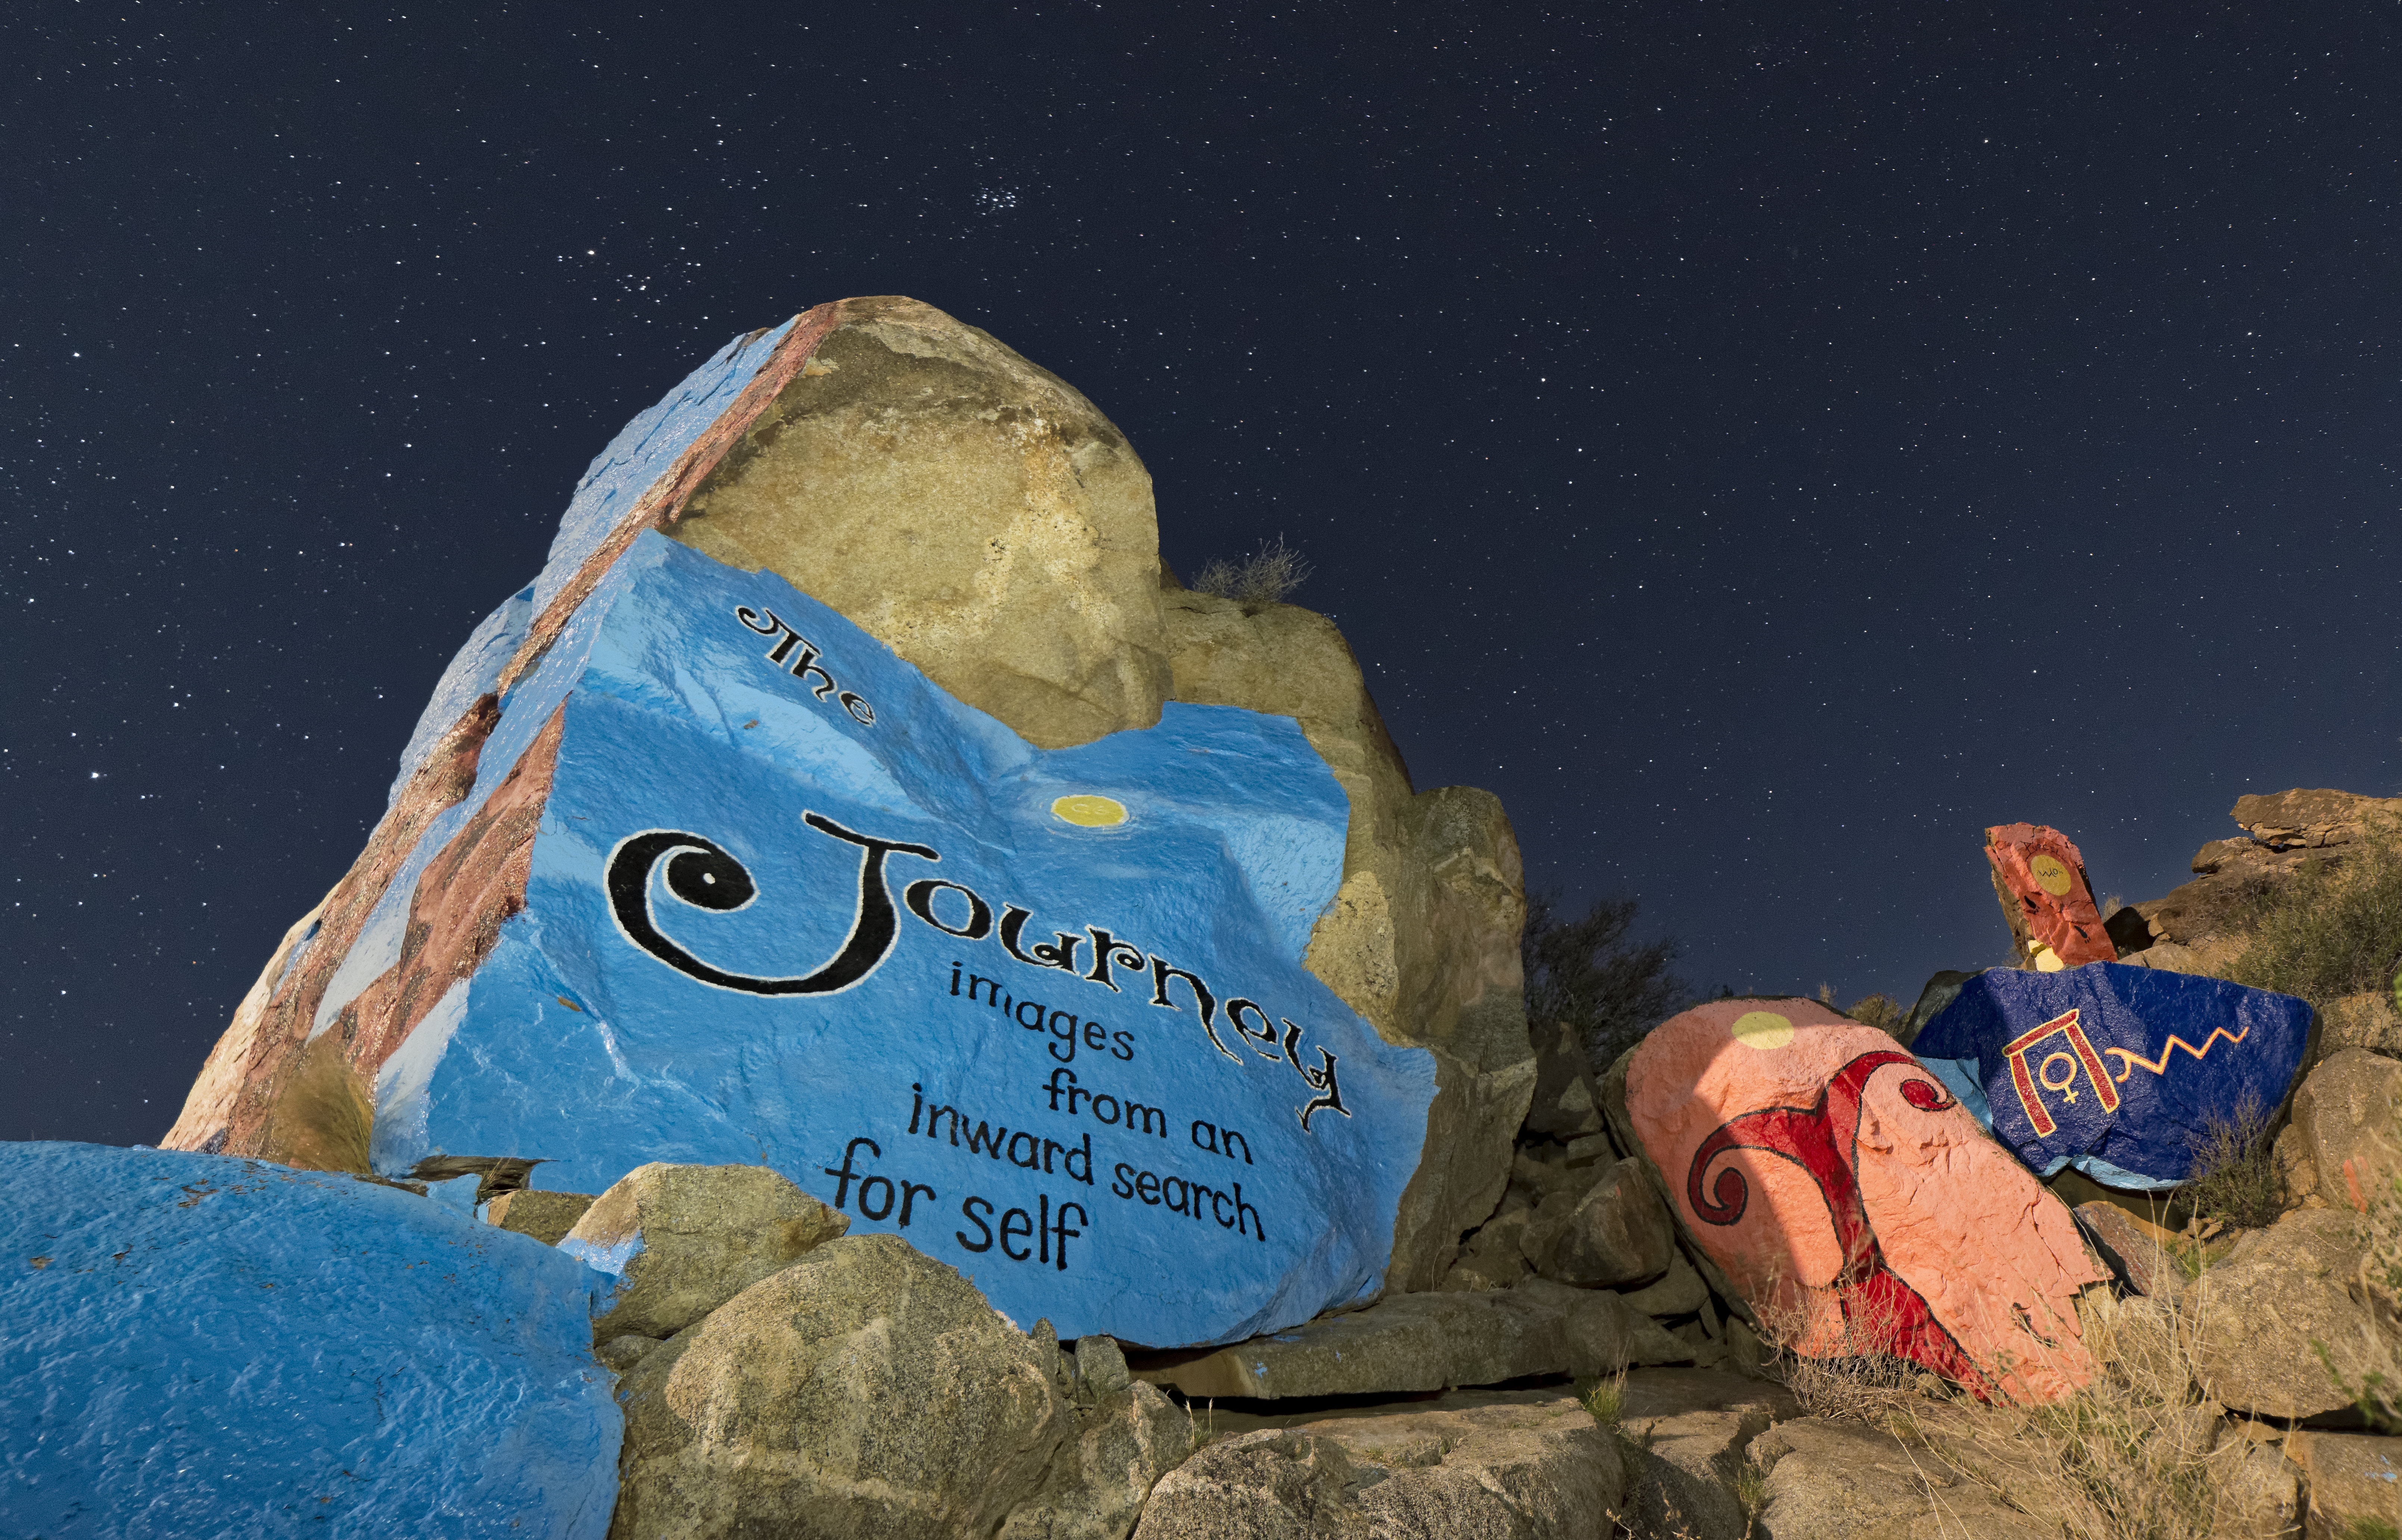
blue, extreme sport, arizona, nikond800e, roypurcell, chloridemurals